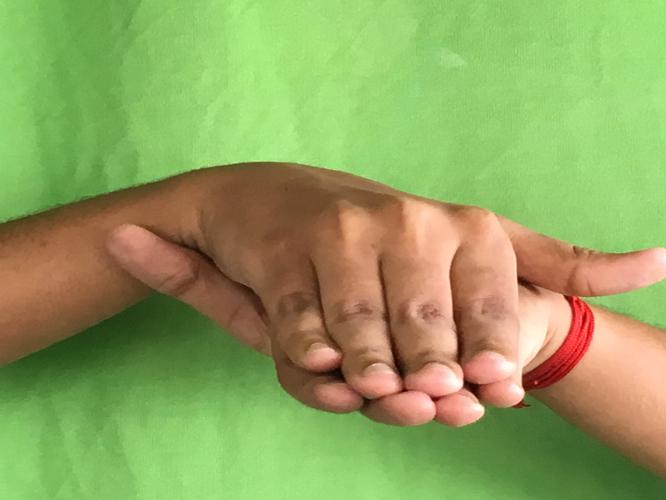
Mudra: Matsya
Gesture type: double_hand